Bourgogne Aligoté AOC

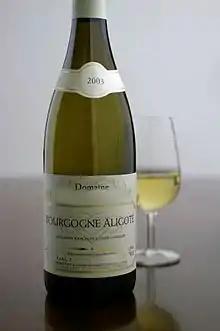
A bottle and glass of Bourgogne Aligoté AOC wine.

Bourgogne Aligoté is an "Appellation d'origine contrôlée" (AOC) for white wine produced from the Aligoté grape variety in the region of Burgundy in France. The AOC was created in 1937.